18th Georgia Infantry Regiment

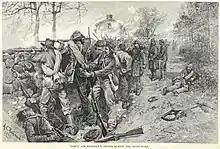
Cobb's and Kershaw's troops behind the stone wall

Under orders of the Confederate States War Department, the 18th Georgia Infantry was transferred from the Texas Brigade to Cobb's Georgia Brigade, McLaws' Division, remaining in Longstreet's Corps. Cobb's Brigade was now composed of the 16th, 24th, and 18th Georgia Regiments, Cobb's Legion, and Phillips' Legion. (The 18th GA remained assigned to Longstreet's Corps until the end of the war.) Now consisting of 160 barefoot men the 18th GA went into camp at Fredericksburg, Virginia. In the ensuing Battle of Fredericksburg, the regiment fought behind the stone wall on Marye's Heights sustaining losses of 14 killed and 30 wounded while inflicting heavy casualties upon the enemy. General Cobb bled to death from wounds sustained during the battle. May 1, Col. Wofford assumed command of the Texas Brigade.